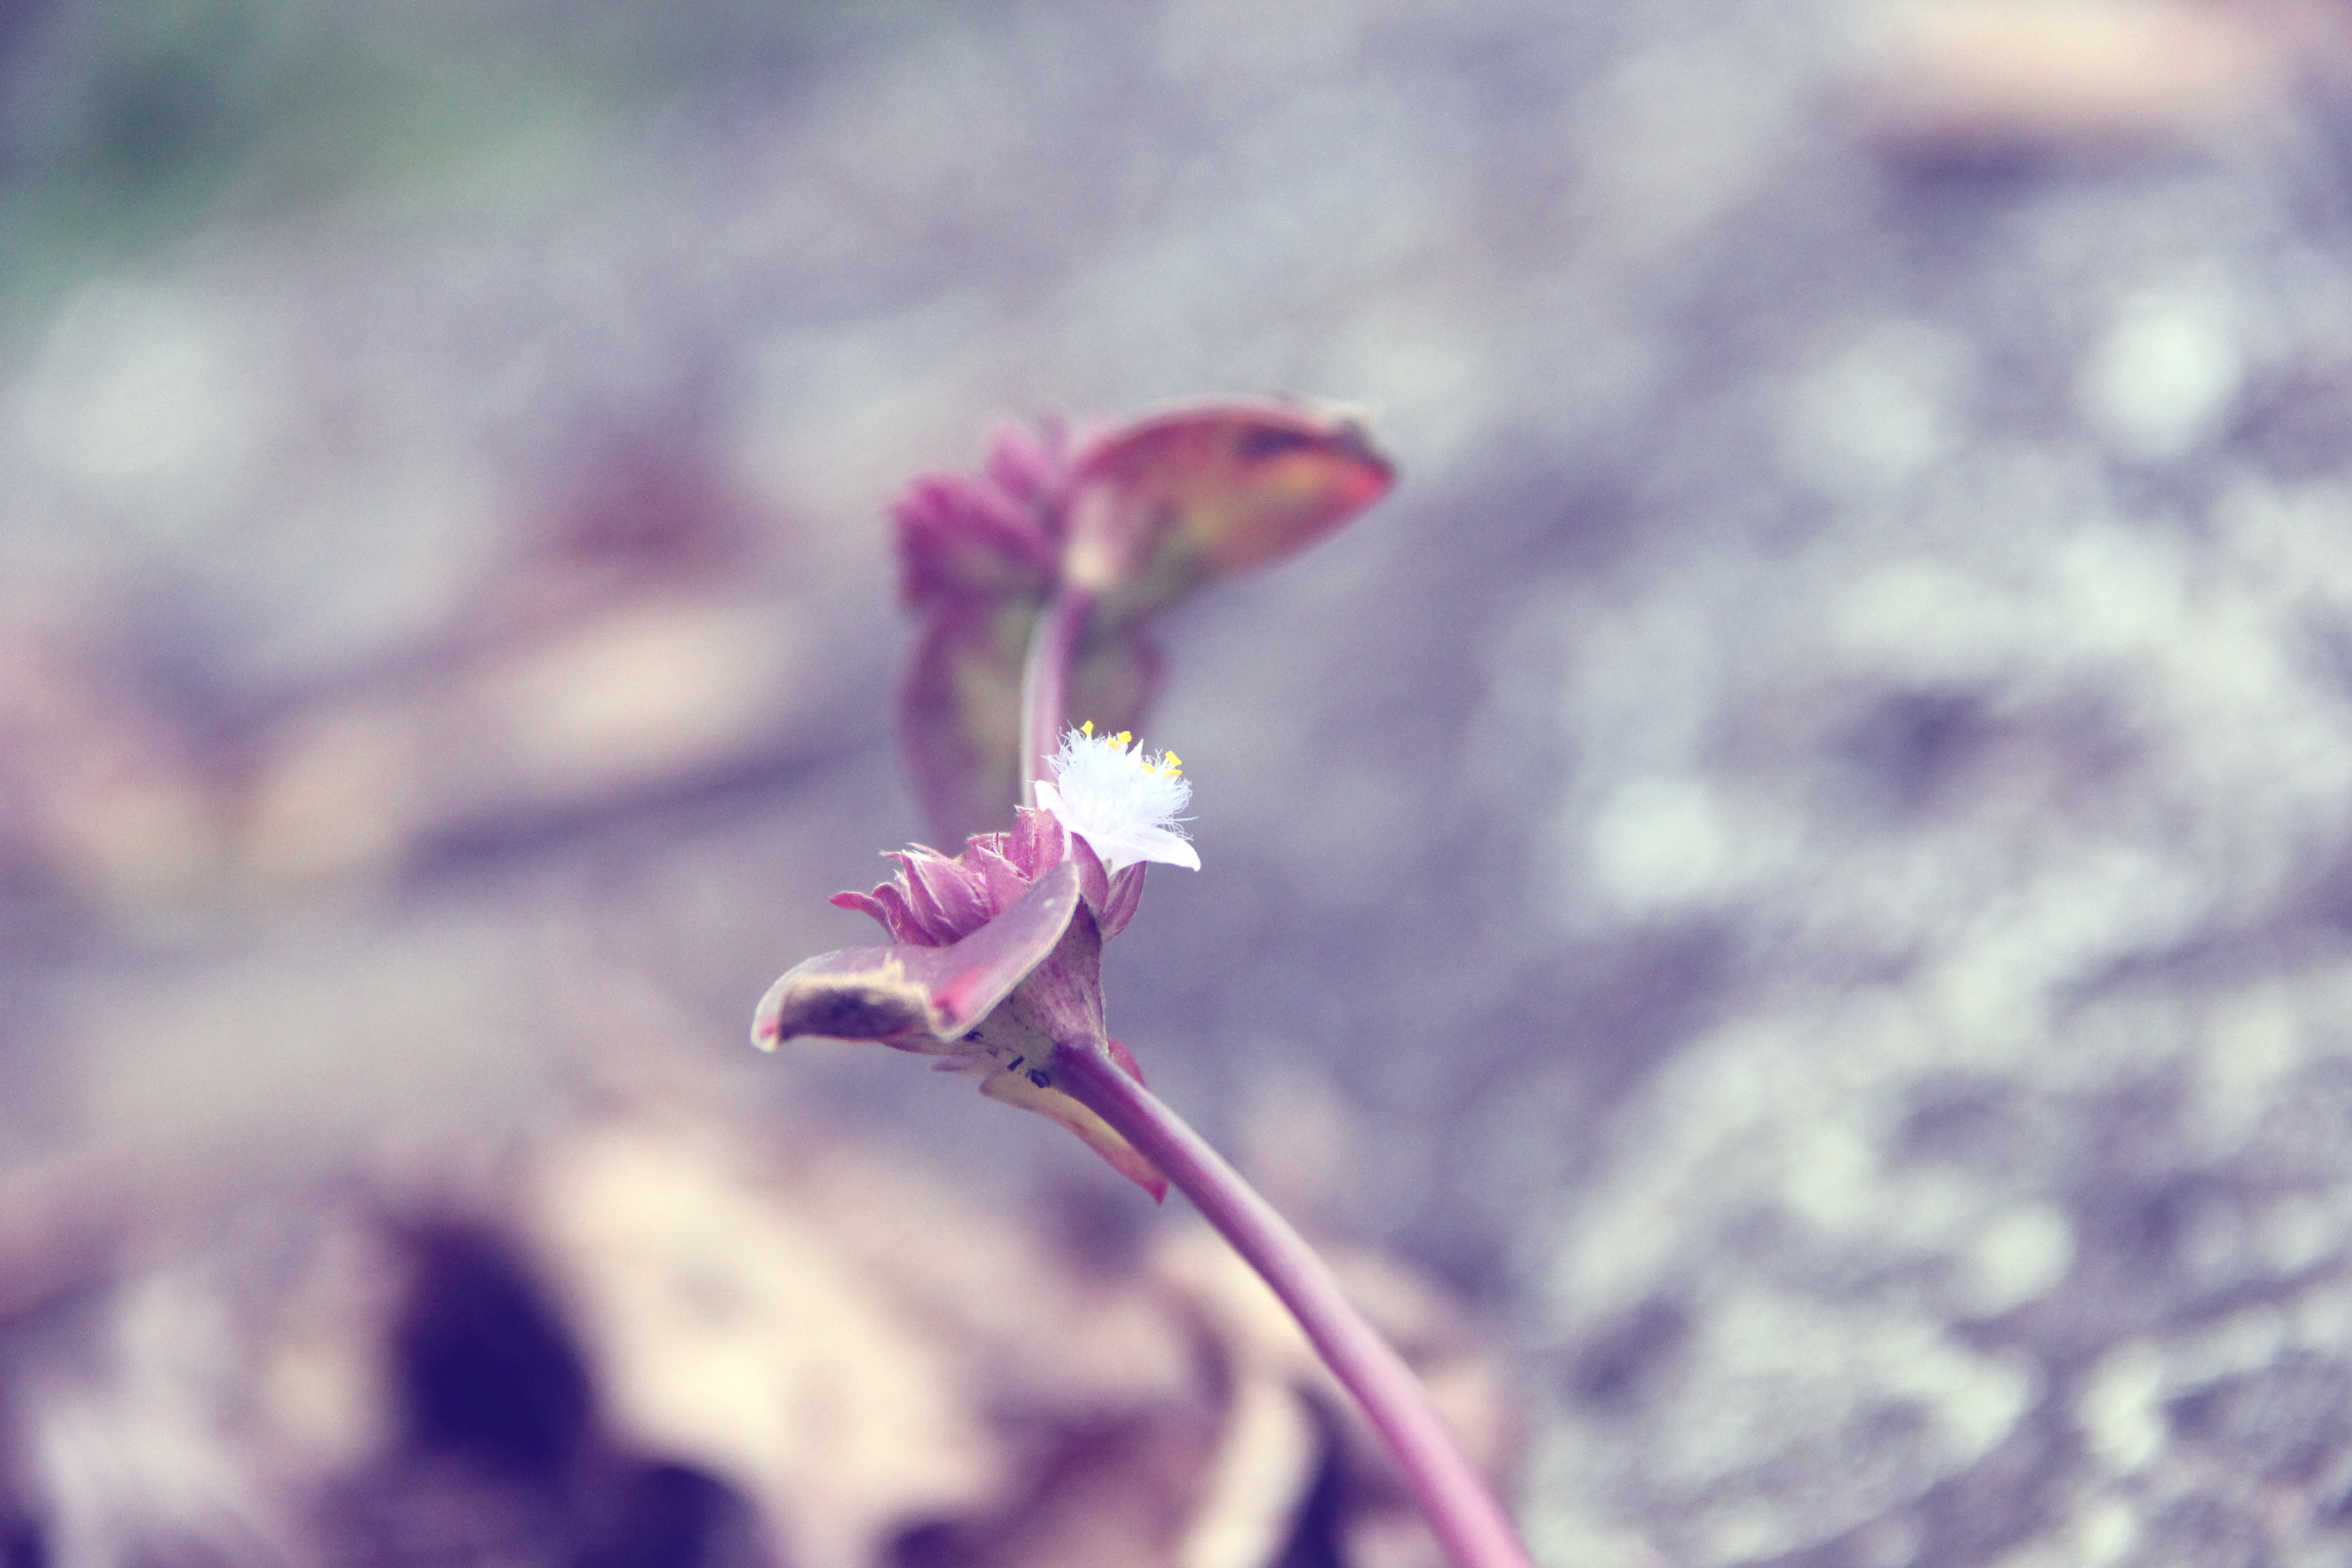
nature, blossom, plant, photography, leaf, flower, purple, petal, flora, wildflower, close up, macro photography, plant stem